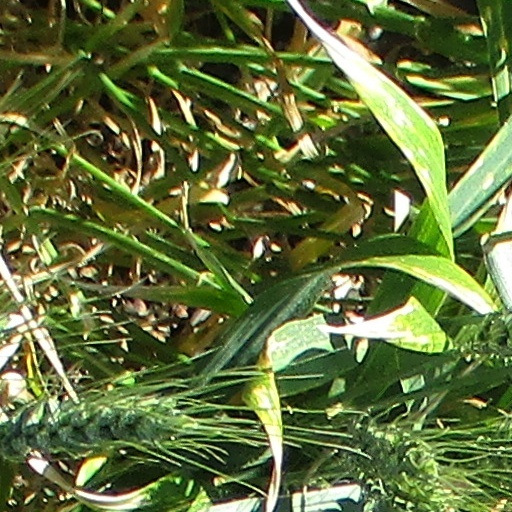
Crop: wheat